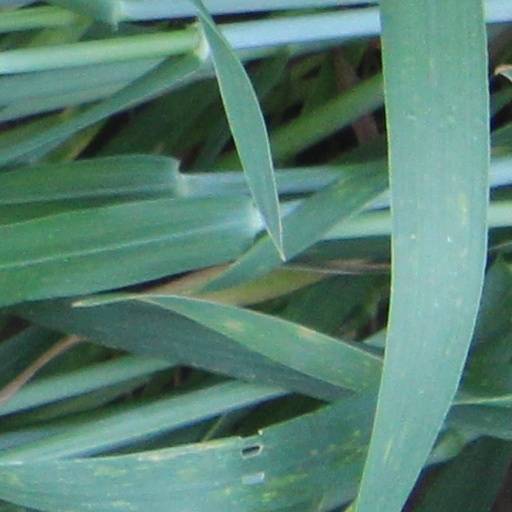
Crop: wheat